Silver Road

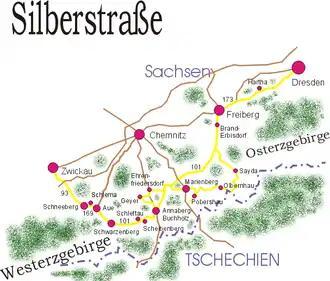
Map of the Silver Road

The 140-kilometre-long Silver Road is the first and longest holiday route in the German Free State of Saxony. Against the background of the importance of mining in the history of Saxony, the road links those sights and tourist attractions of the Ore Mountains and its foreland that relate to the centuries-old mining and smelting industries of the region.